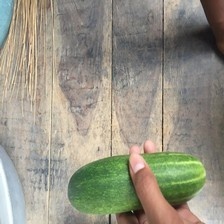
Label: cucumber